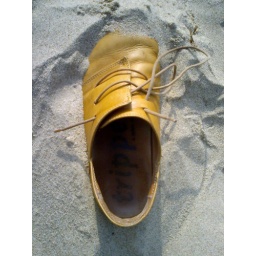
shoe in sand